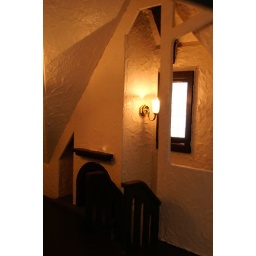
note fireplace in bedroom and wall sconce. 19 March 2006